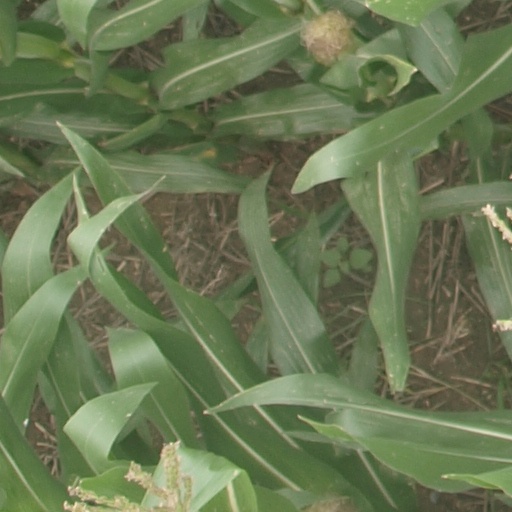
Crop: maize; corn